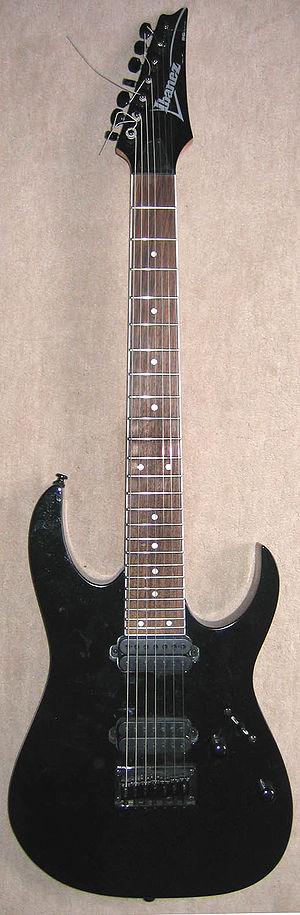
"Ibanez est une marque de guitares et d'accessoires fabriqués par Hoshino Gakki Ten, qui est un groupe japonais basé à Nagoya, Aichi. La première guitare ""Ibanez"" fabriquée par le groupe a vu le jour en 1935.